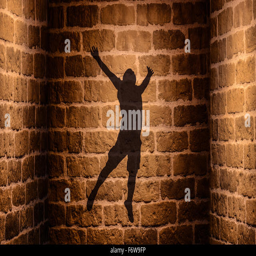
jumping man shadow on the wall